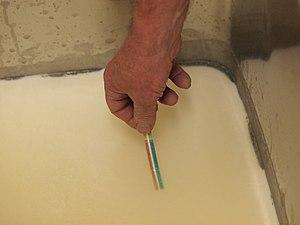
Mesure de pH du lait de chèvre caillé dans la fromagerie du Menez-Hom, en Bretagne.
Un fromage de chèvre est un fromage obtenu en transformant du lait de chèvre.